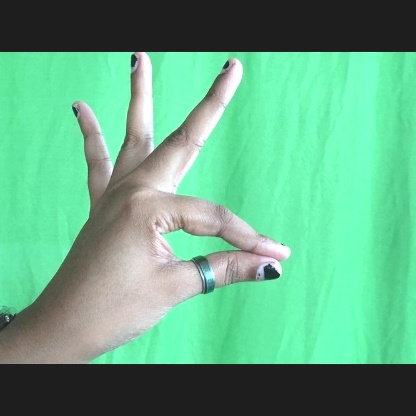
Mudra: Hamsasyam